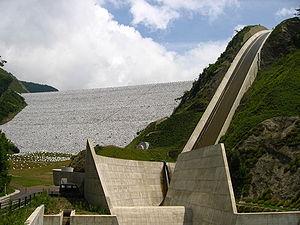
La centrale de Kannagawa est une centrale de pompage-turbinage en construction située au Japon et détenue par TEPCO.
La présente liste de centrales de pompage-turbinage inventorie les centrales dont la puissance de turbinage nette est supérieure à 1000 MW, en fonctionnement ou en construction.
Le barrage de Minamiaiki est un barrage situé sur la rivière Minamiaiki à Minamiaiki, préfecture de Nagano au Japon ; il alimente la station de pompage-turbinage de Kannagawa.